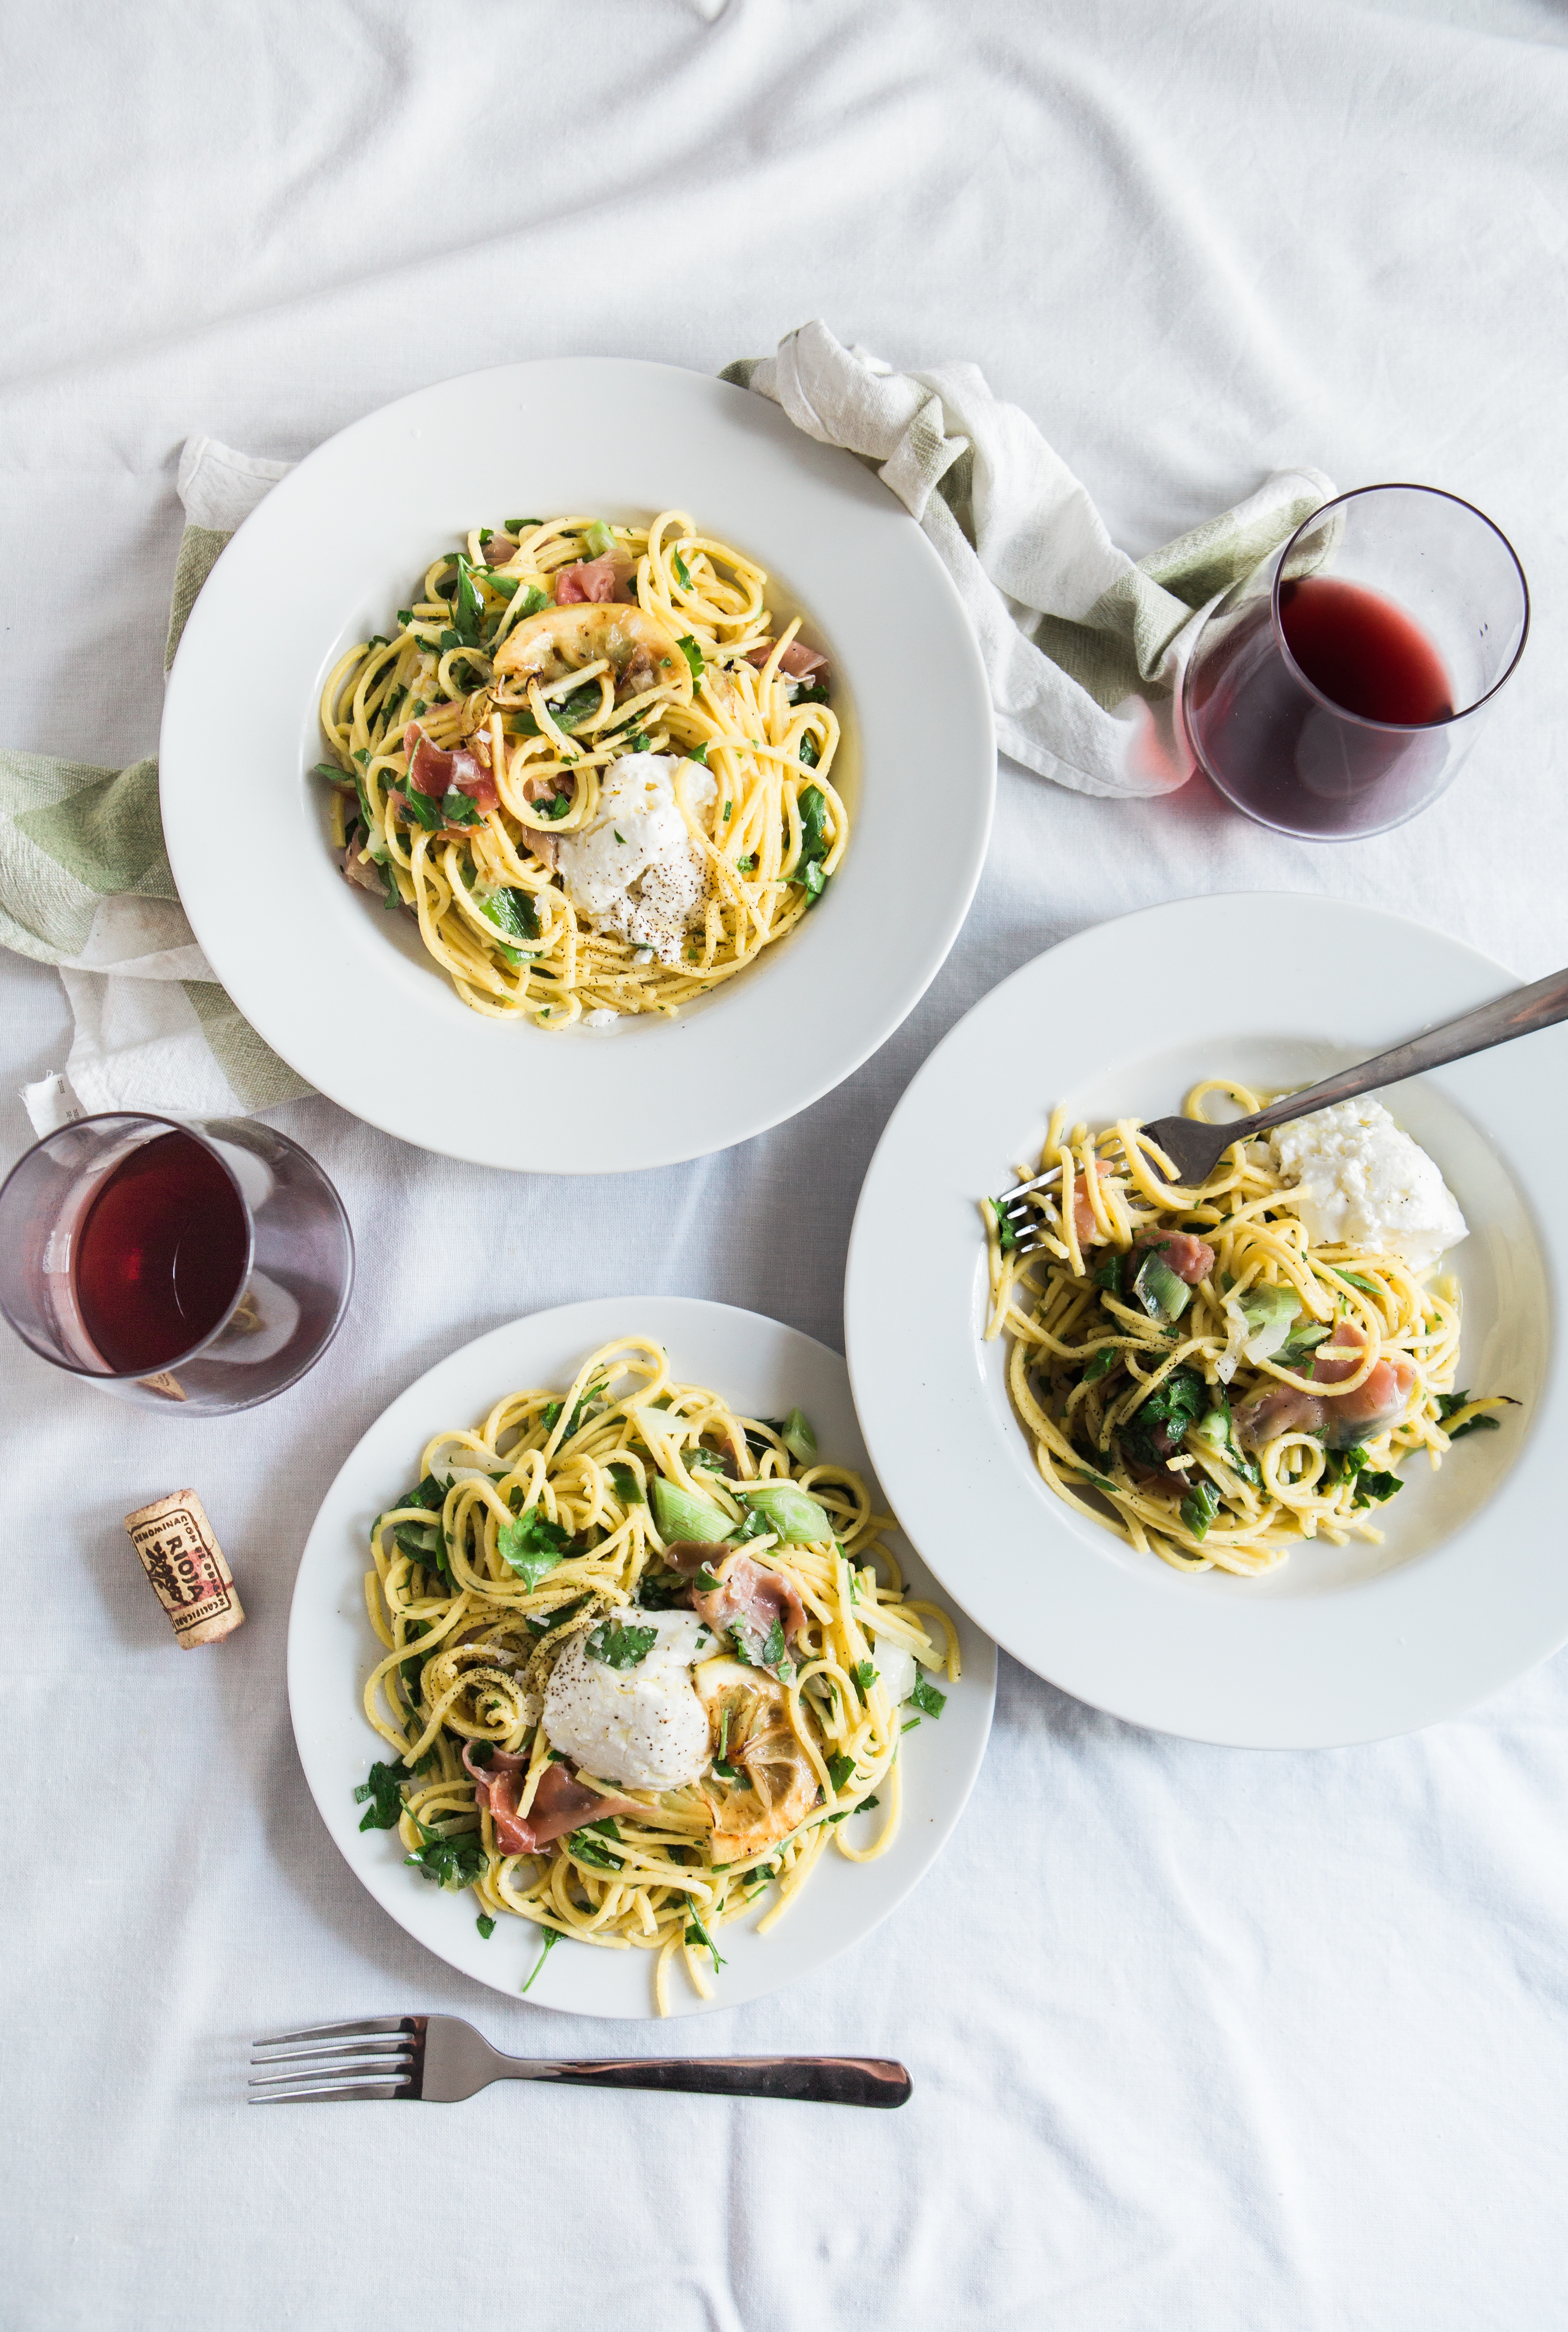
dish, meal, food, produce, vegetable, breakfast, cuisine, spaghetti, vegetarian food, flowering plant, italian food